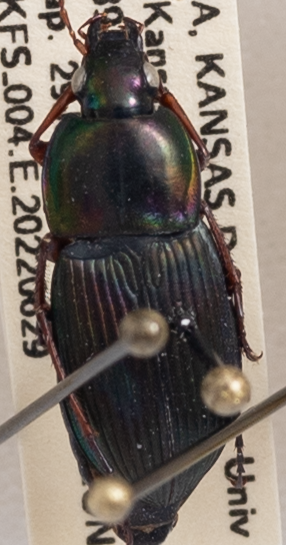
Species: Poecilus lucublandus
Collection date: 2022-06-29
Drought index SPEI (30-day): -0.8
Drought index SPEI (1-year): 0.32
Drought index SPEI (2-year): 0.47